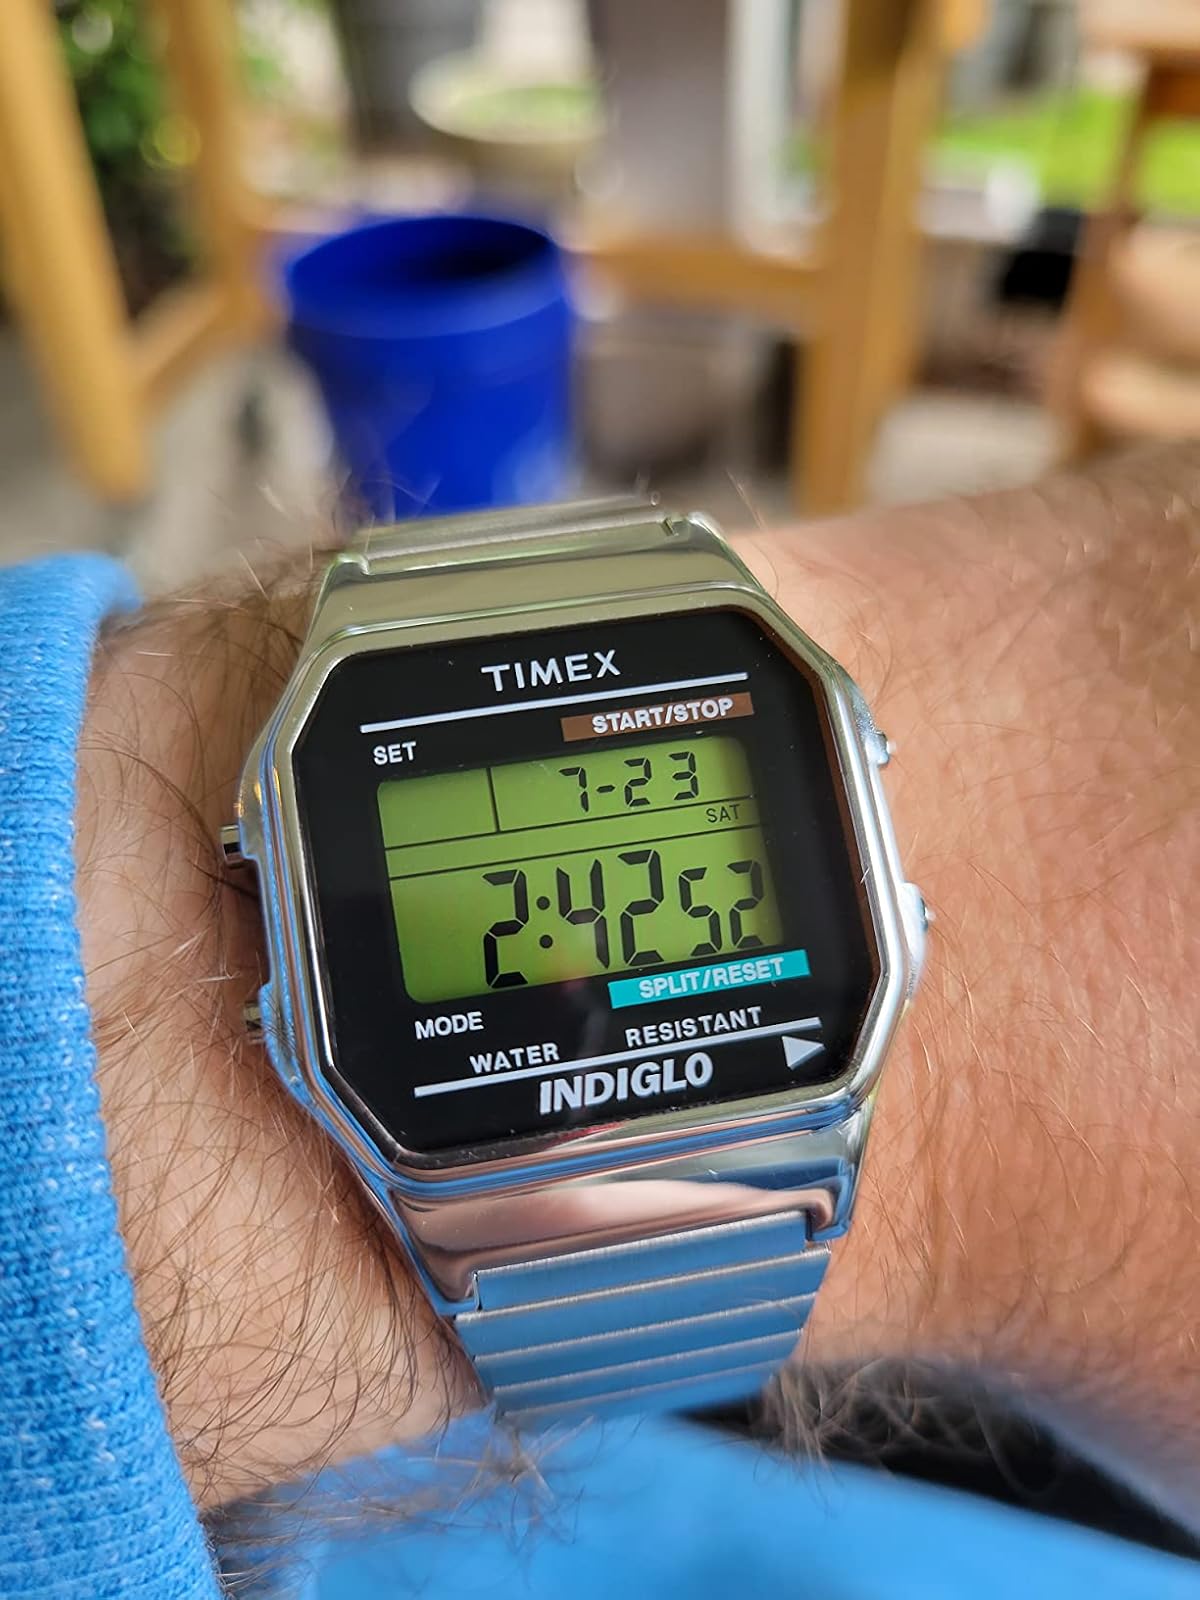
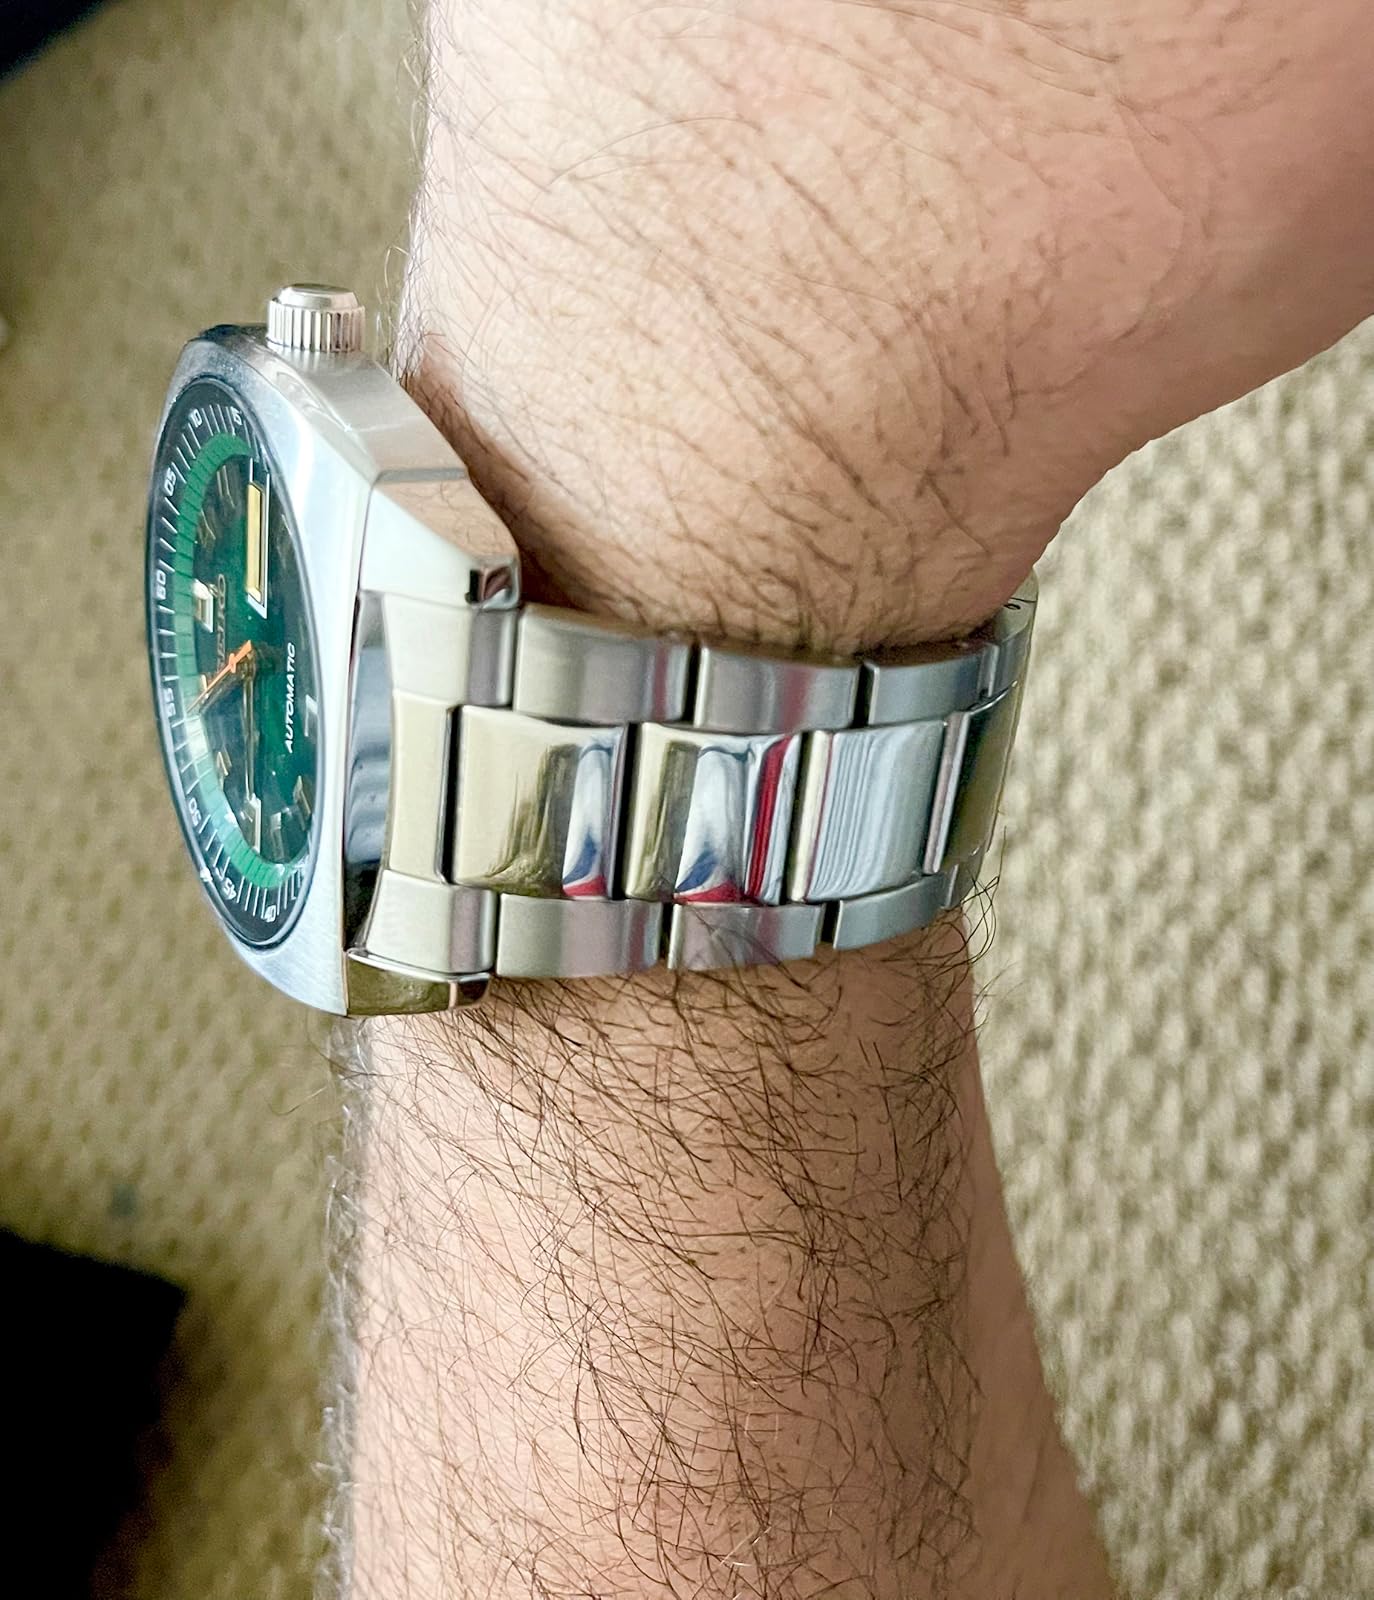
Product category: accessories_watch
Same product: no